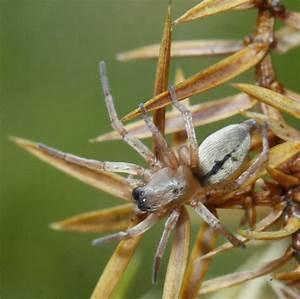
spider